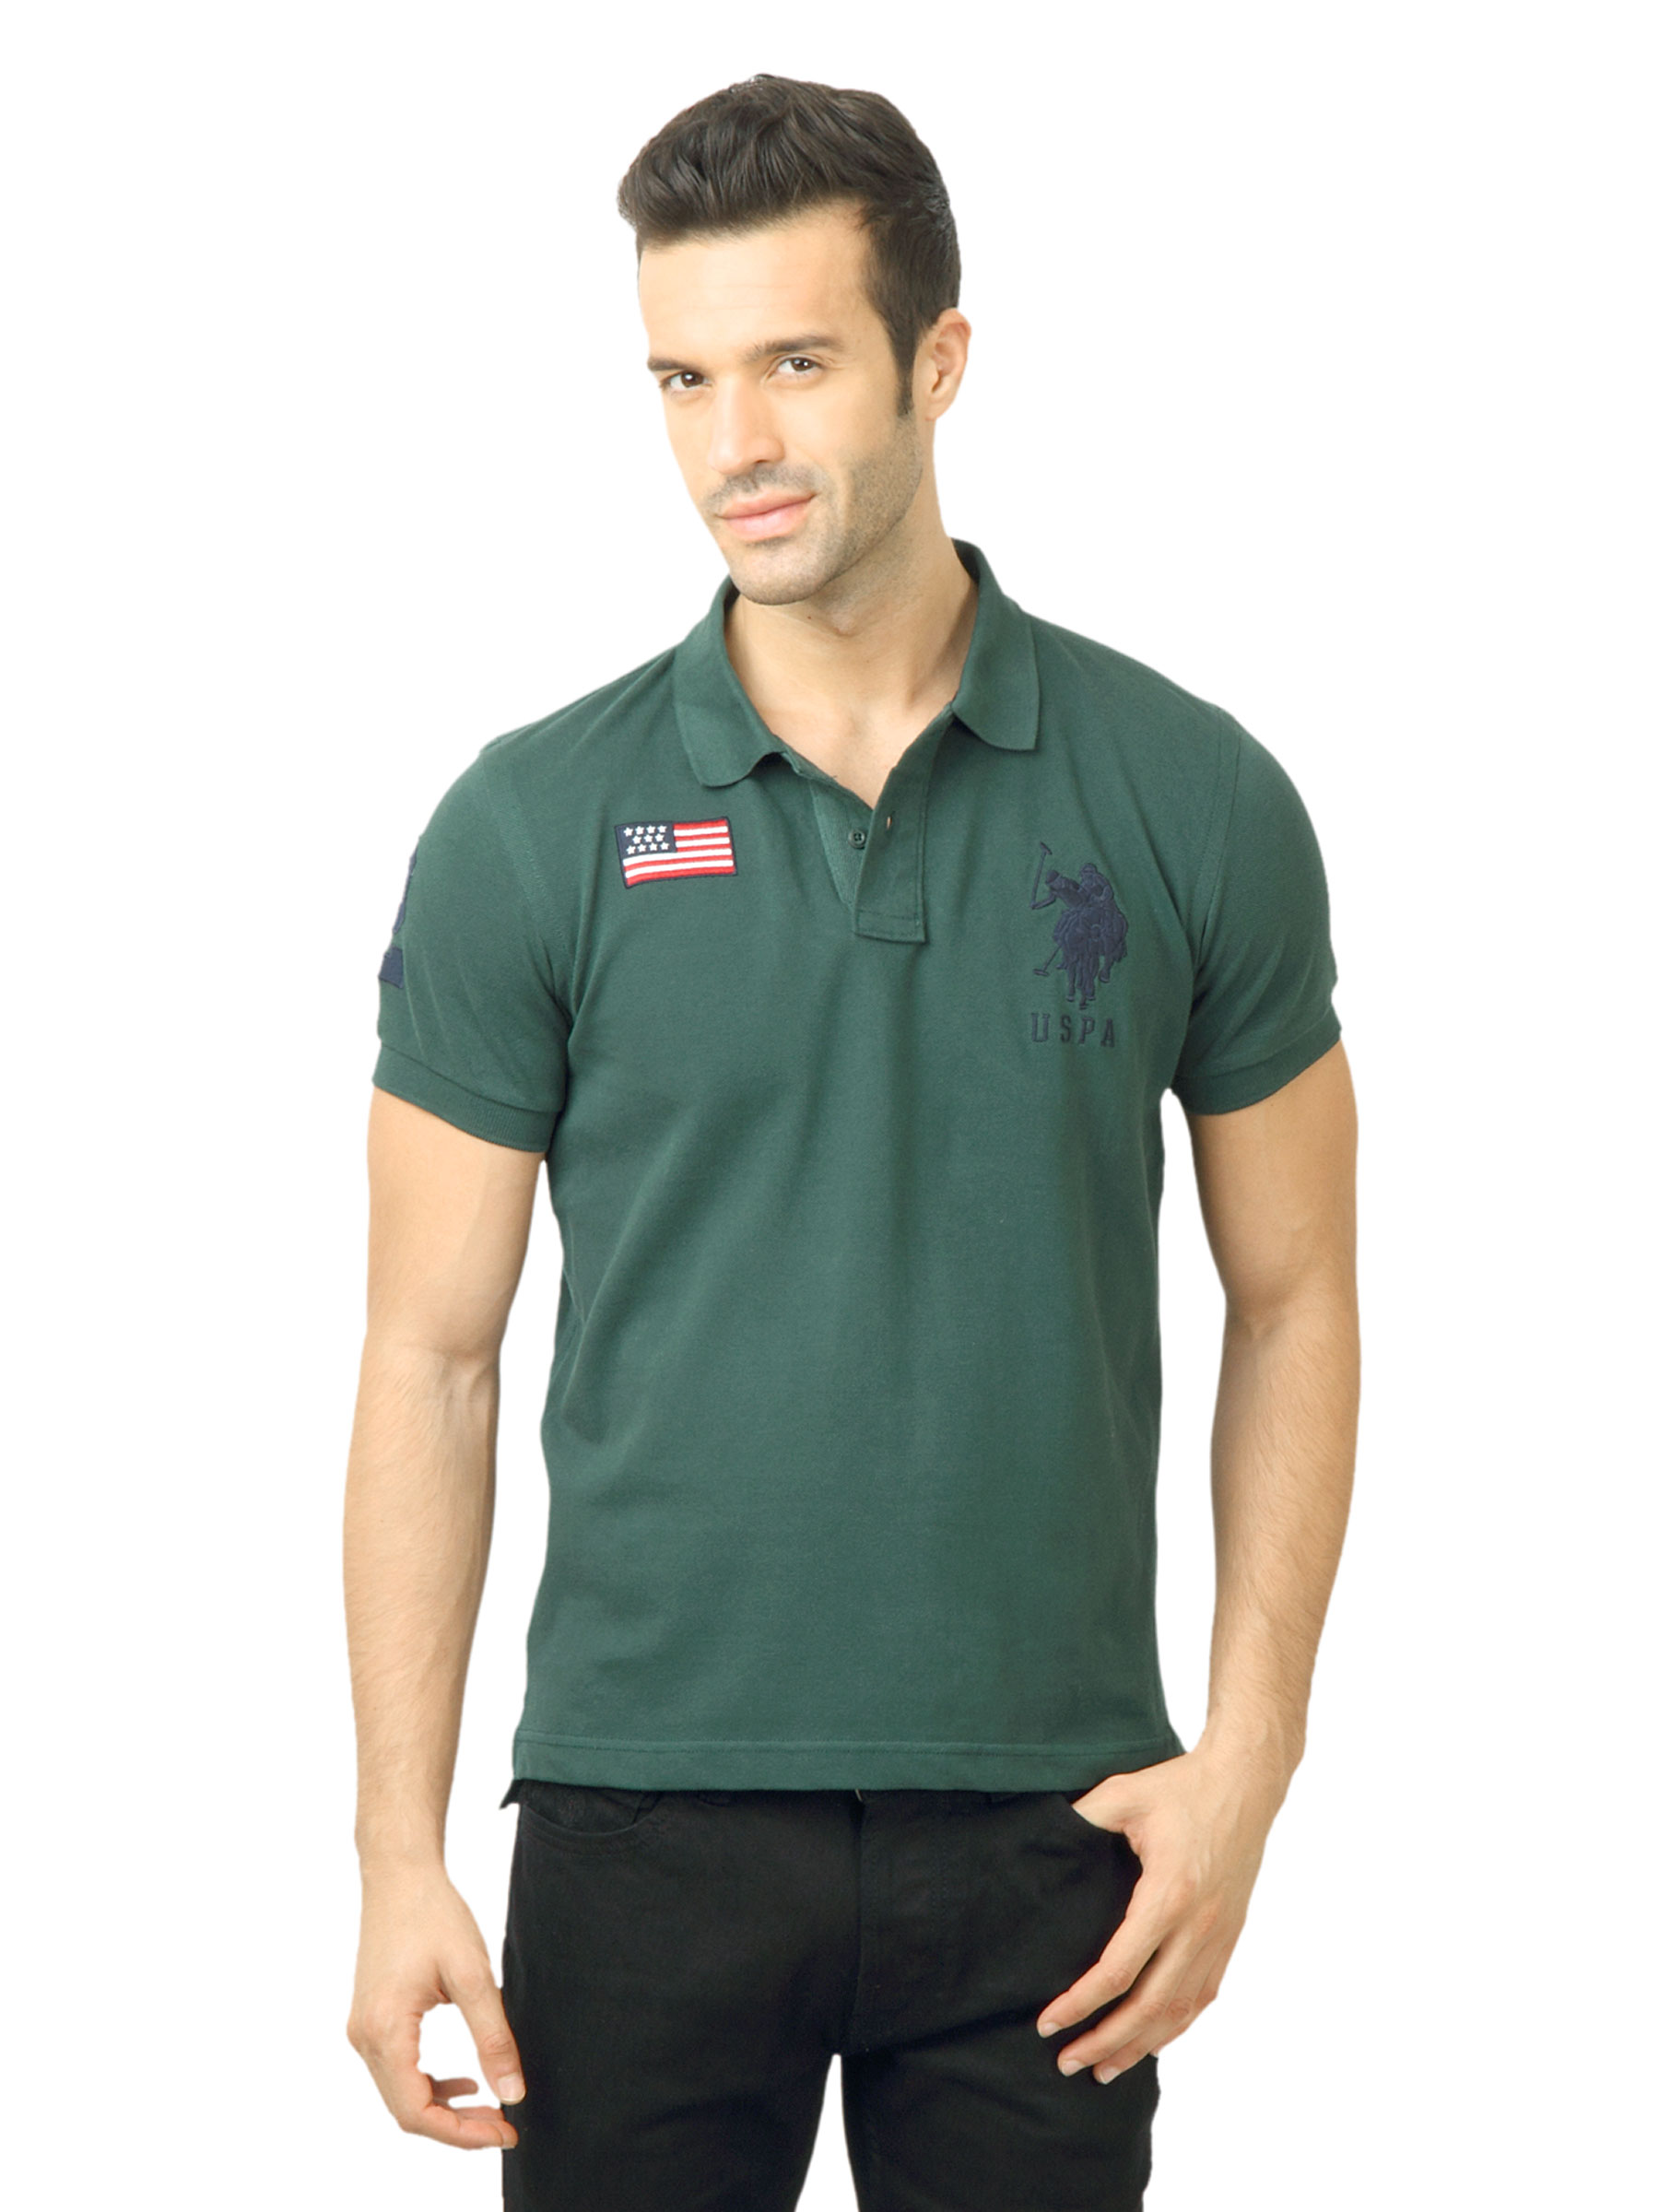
U.S. Polo Assn. Men Solid Green Tshirt
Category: Apparel / Topwear / Tshirts
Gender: Men
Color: Green
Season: Winter 2016
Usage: Casual